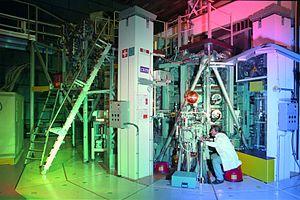
Tokamak à configuration variable. Photo de M. Claude Raggi, avec l'aimable autorisation du CRPP-EPFL, Association Suisse-Euratom